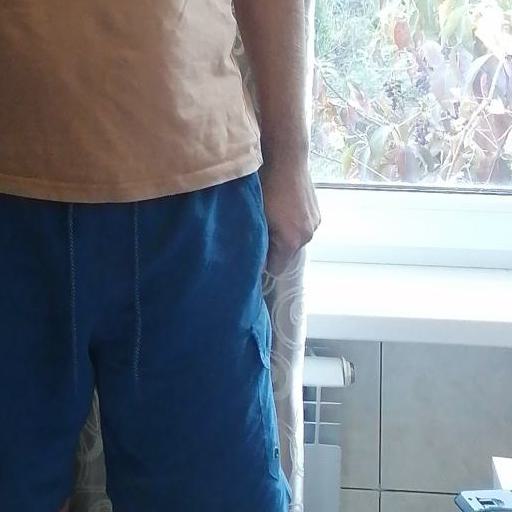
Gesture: no_gesture